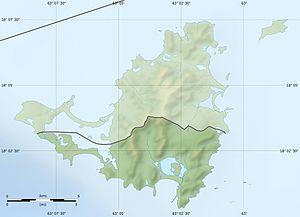
Carte physique vierge de Sint Maarten, État du Royaume des Pays-Bas, destinée à la géolocalisation. Scales: 1:372,000 (precision: 93 m) for the topography
Sentry Hill est une montagne de Saint-Martin, le point culminant du territoire. Elle se situe à une altitude de 341 mètres à Cole Bay.